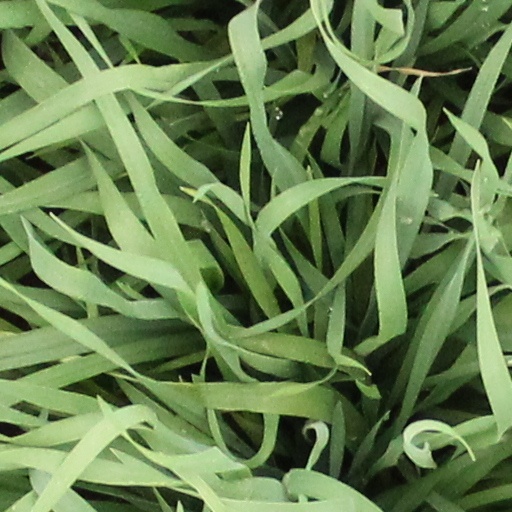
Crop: wheat